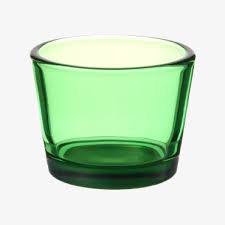
Waste category: glass